Collingwood downtown heritage conservation district

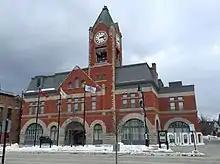
The Collingwood Town Hall is located within the downtown heritage conservation district.

The Collingwood downtown heritage conservation district was formally recognized on December 2, 2002, designated under Part V of the Ontario Heritage Act.